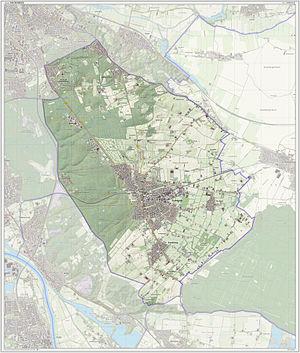
Groesbeek est un village néerlandais situé dans la commune de Berg en Dal, en province de Gueldre. Commune indépendante jusqu'en 2015 à la frontière entre l'Allemagne et les Pays-Bas, il compte 16 725 habitants lors du recensement de 2019.